Italdesign Giugiaro

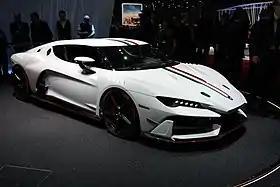
Italdesign Zerouno

Italdesign acquired SALLIG, a company founded in 1960 that designs and builds acrylic, cast iron and zamak matrices for automotive, aeronautical and household appliance prototypes.